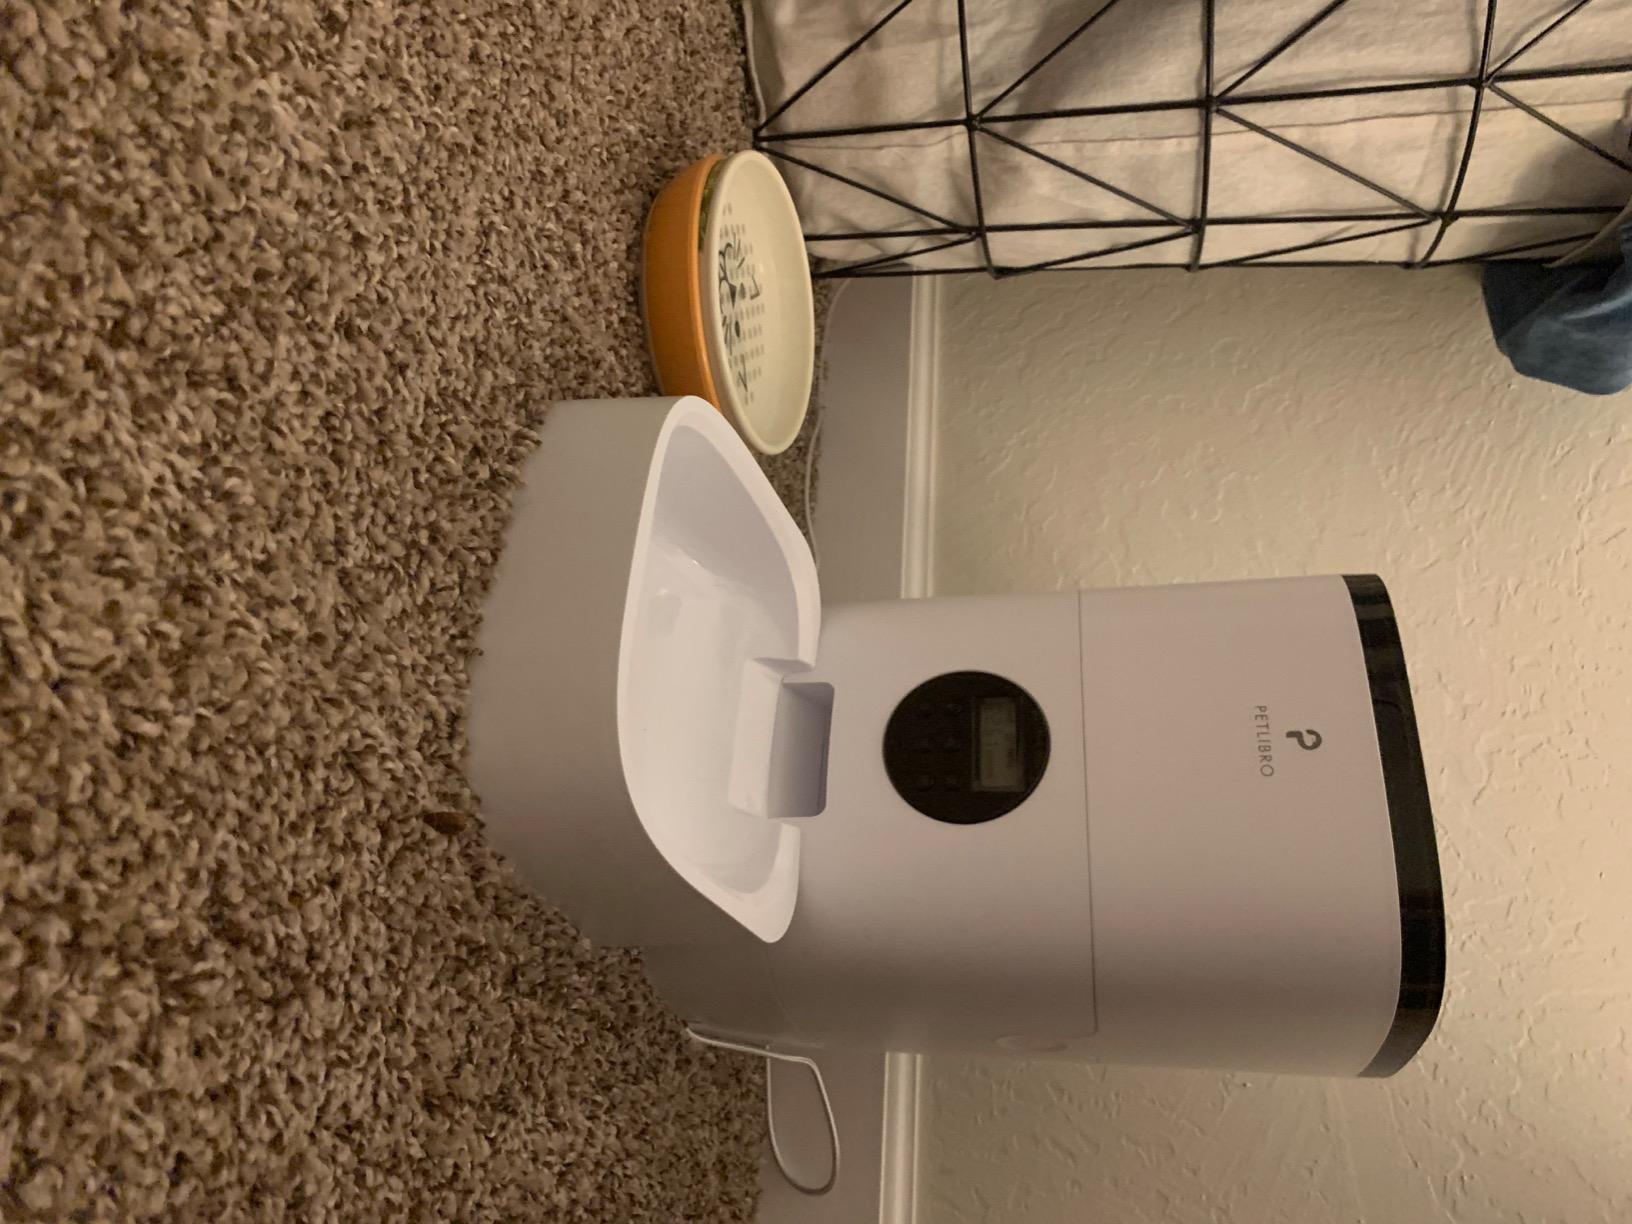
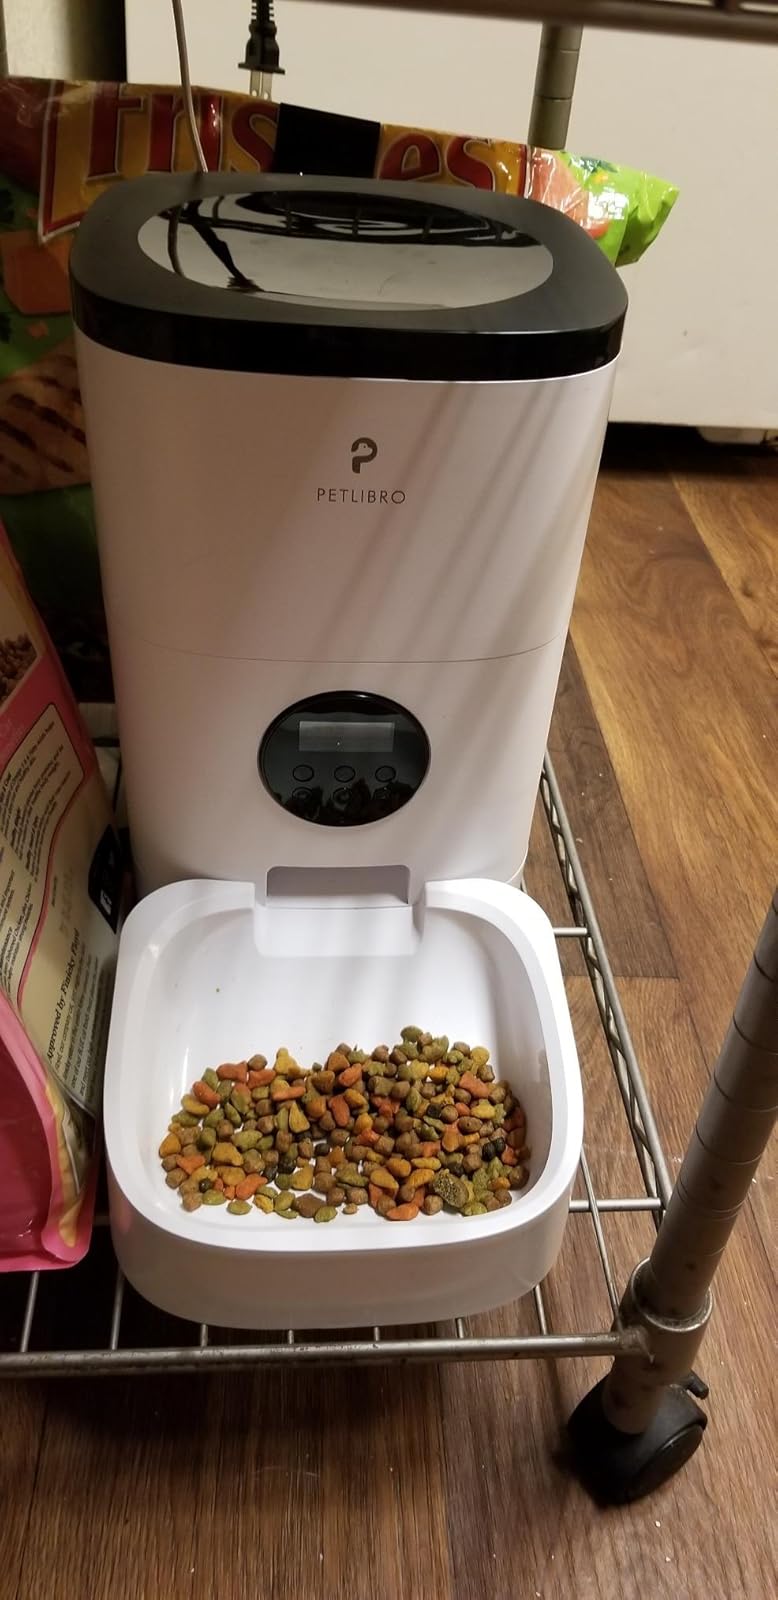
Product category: items_feeder
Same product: yes